Rob Turner

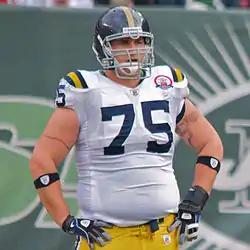
Turner playing for the New York Jets in 2009.

Robert Wayne Turner II (born August 20, 1984) is an American former professional football offensive lineman who played in the National Football League (NFL) from 2007 to 2014. He was signed by the New York Jets as an undrafted free agent in 2007 and later played for the St. Louis Rams, Tennessee Titans and Chicago Bears.